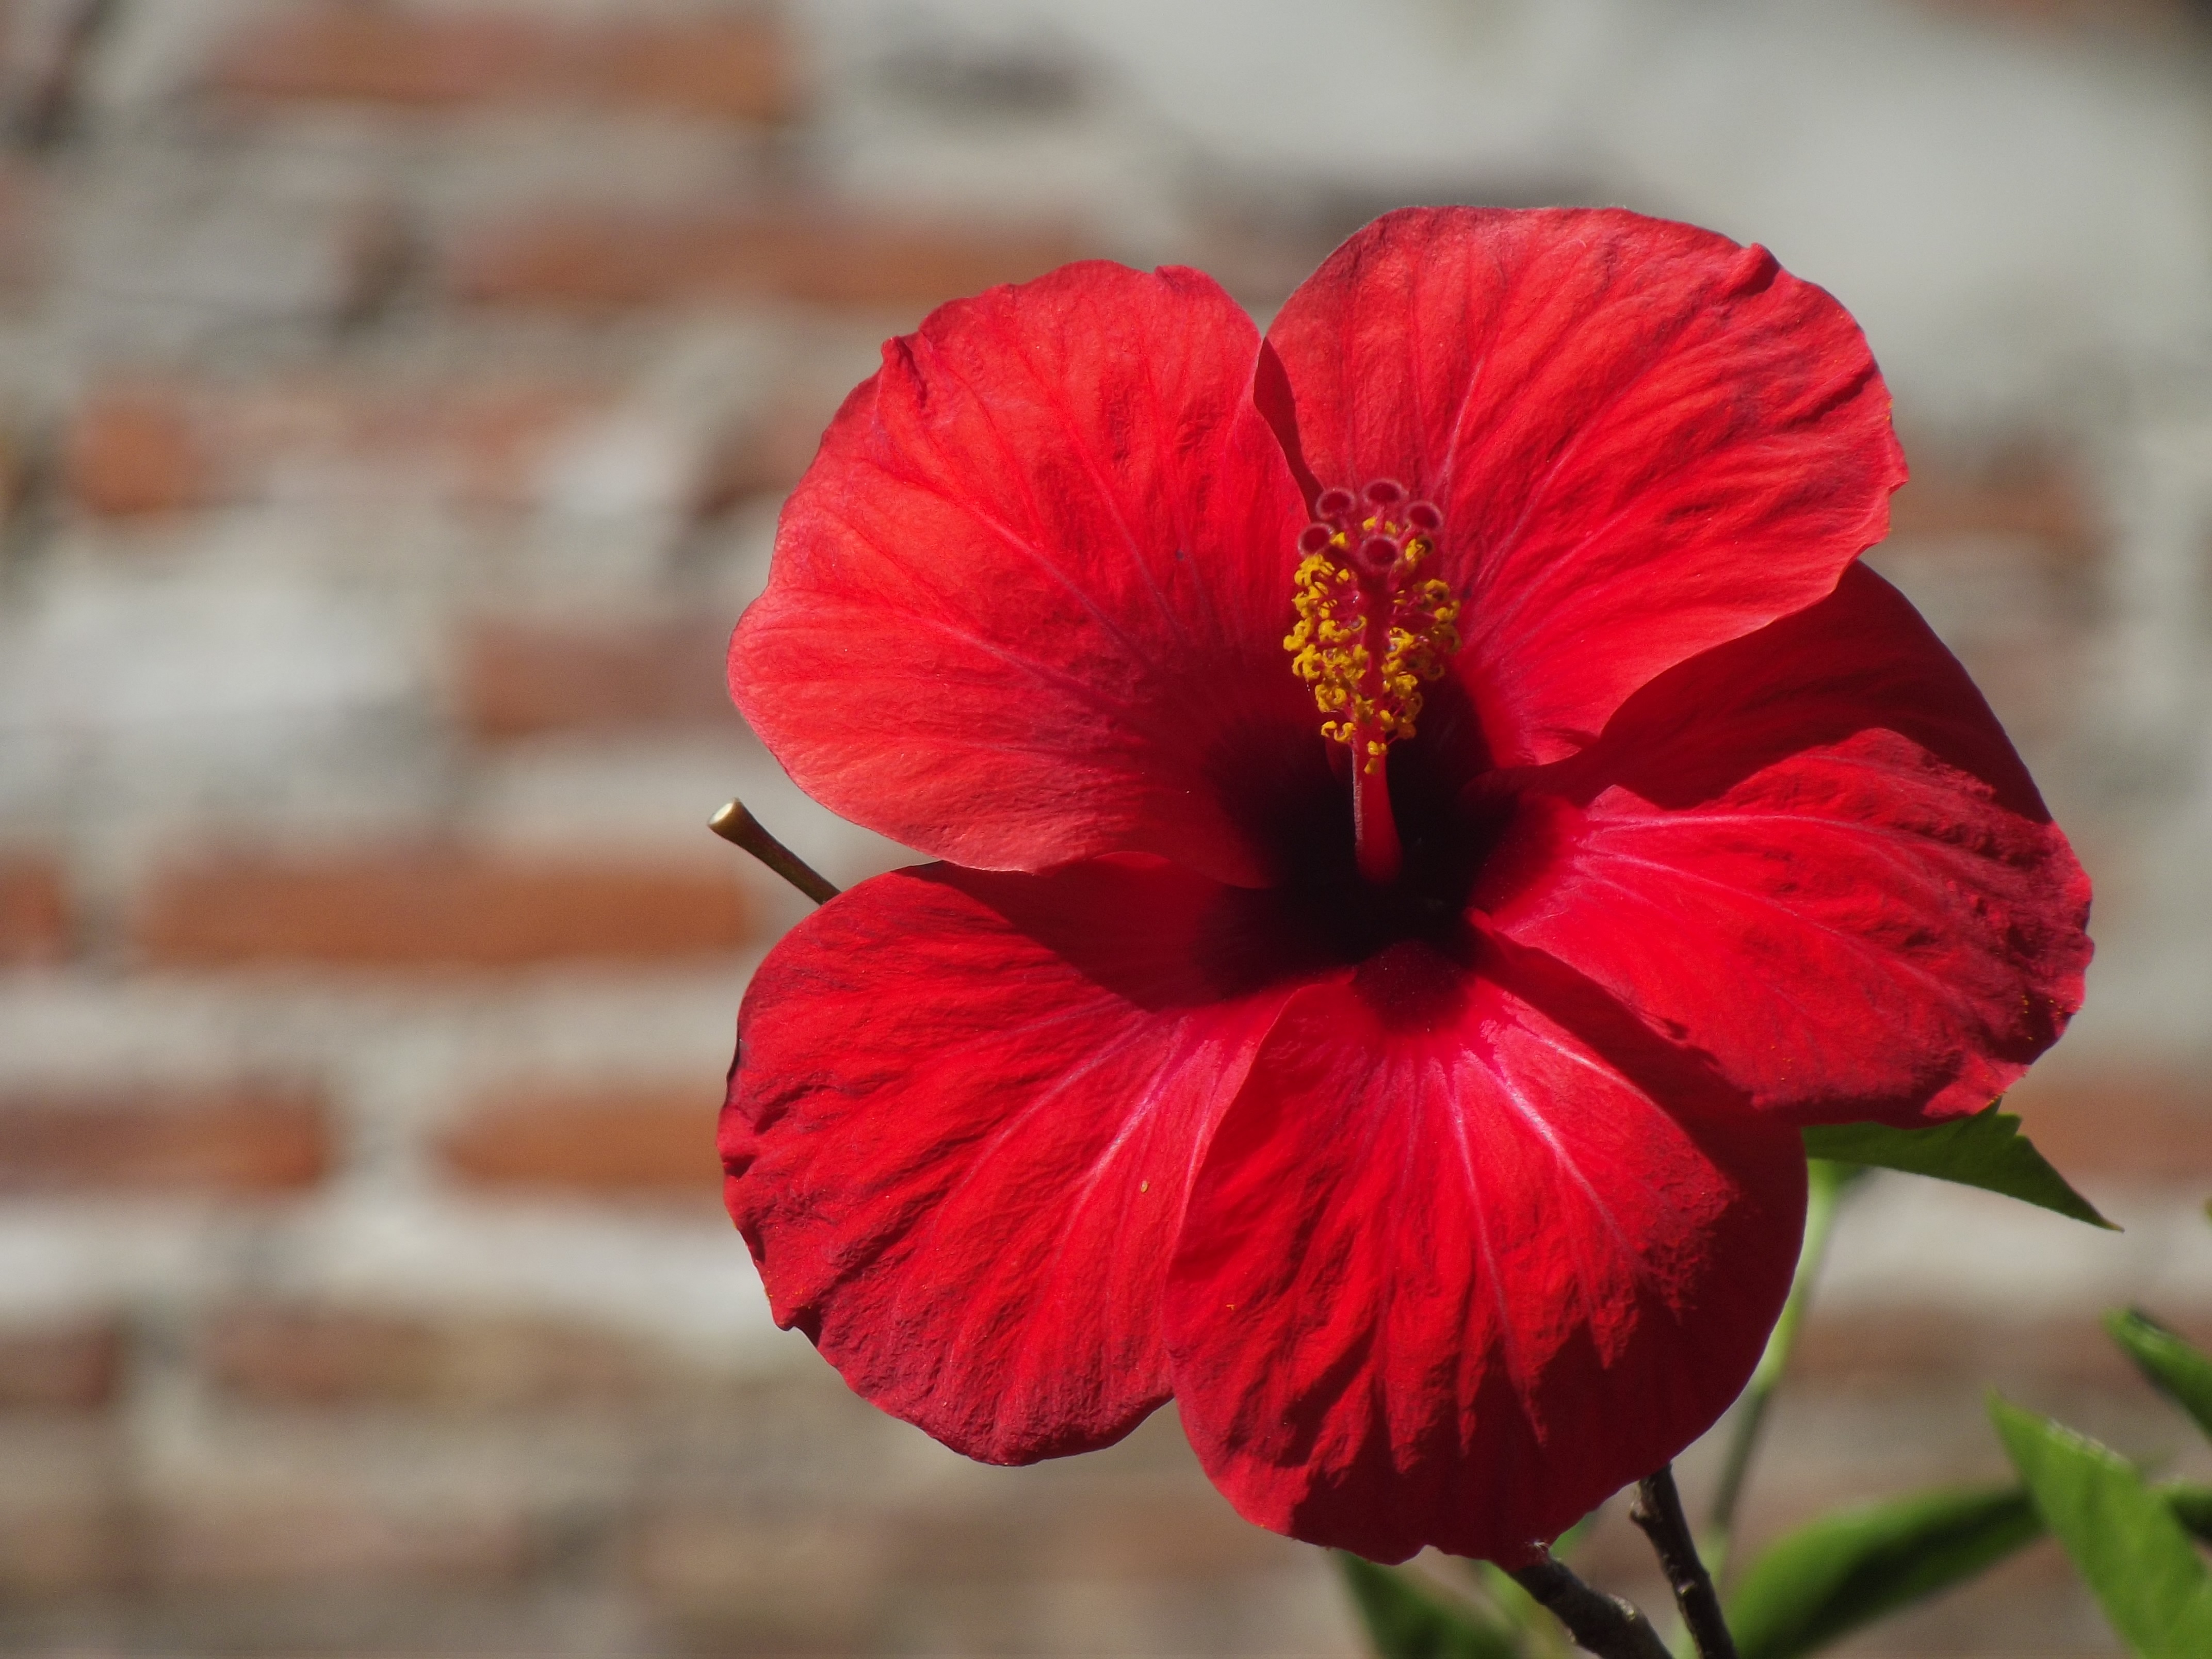
nature, plant, flower, petal, summer, red, flora, close up, rosa, hibiscus, macro photography, flowering plant, rose china, chinese hibiscus, the china rose, land plant